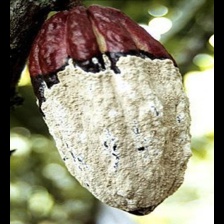
Label: moniliophthora